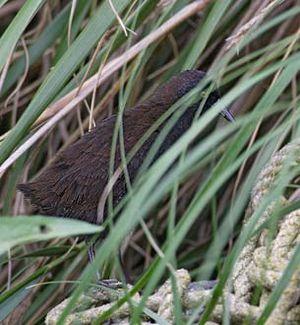
Le Râle atlantis est une espèce d'oiseaux de la famille des Rallidae, la seule du genre Atlantisia. Pesant de 34 à 49 g et d'une longueur de 13 à 15,5 cm, il est endémique de l'île Inaccessible dans l'archipel Tristan da Cunha, en Atlantique Sud.